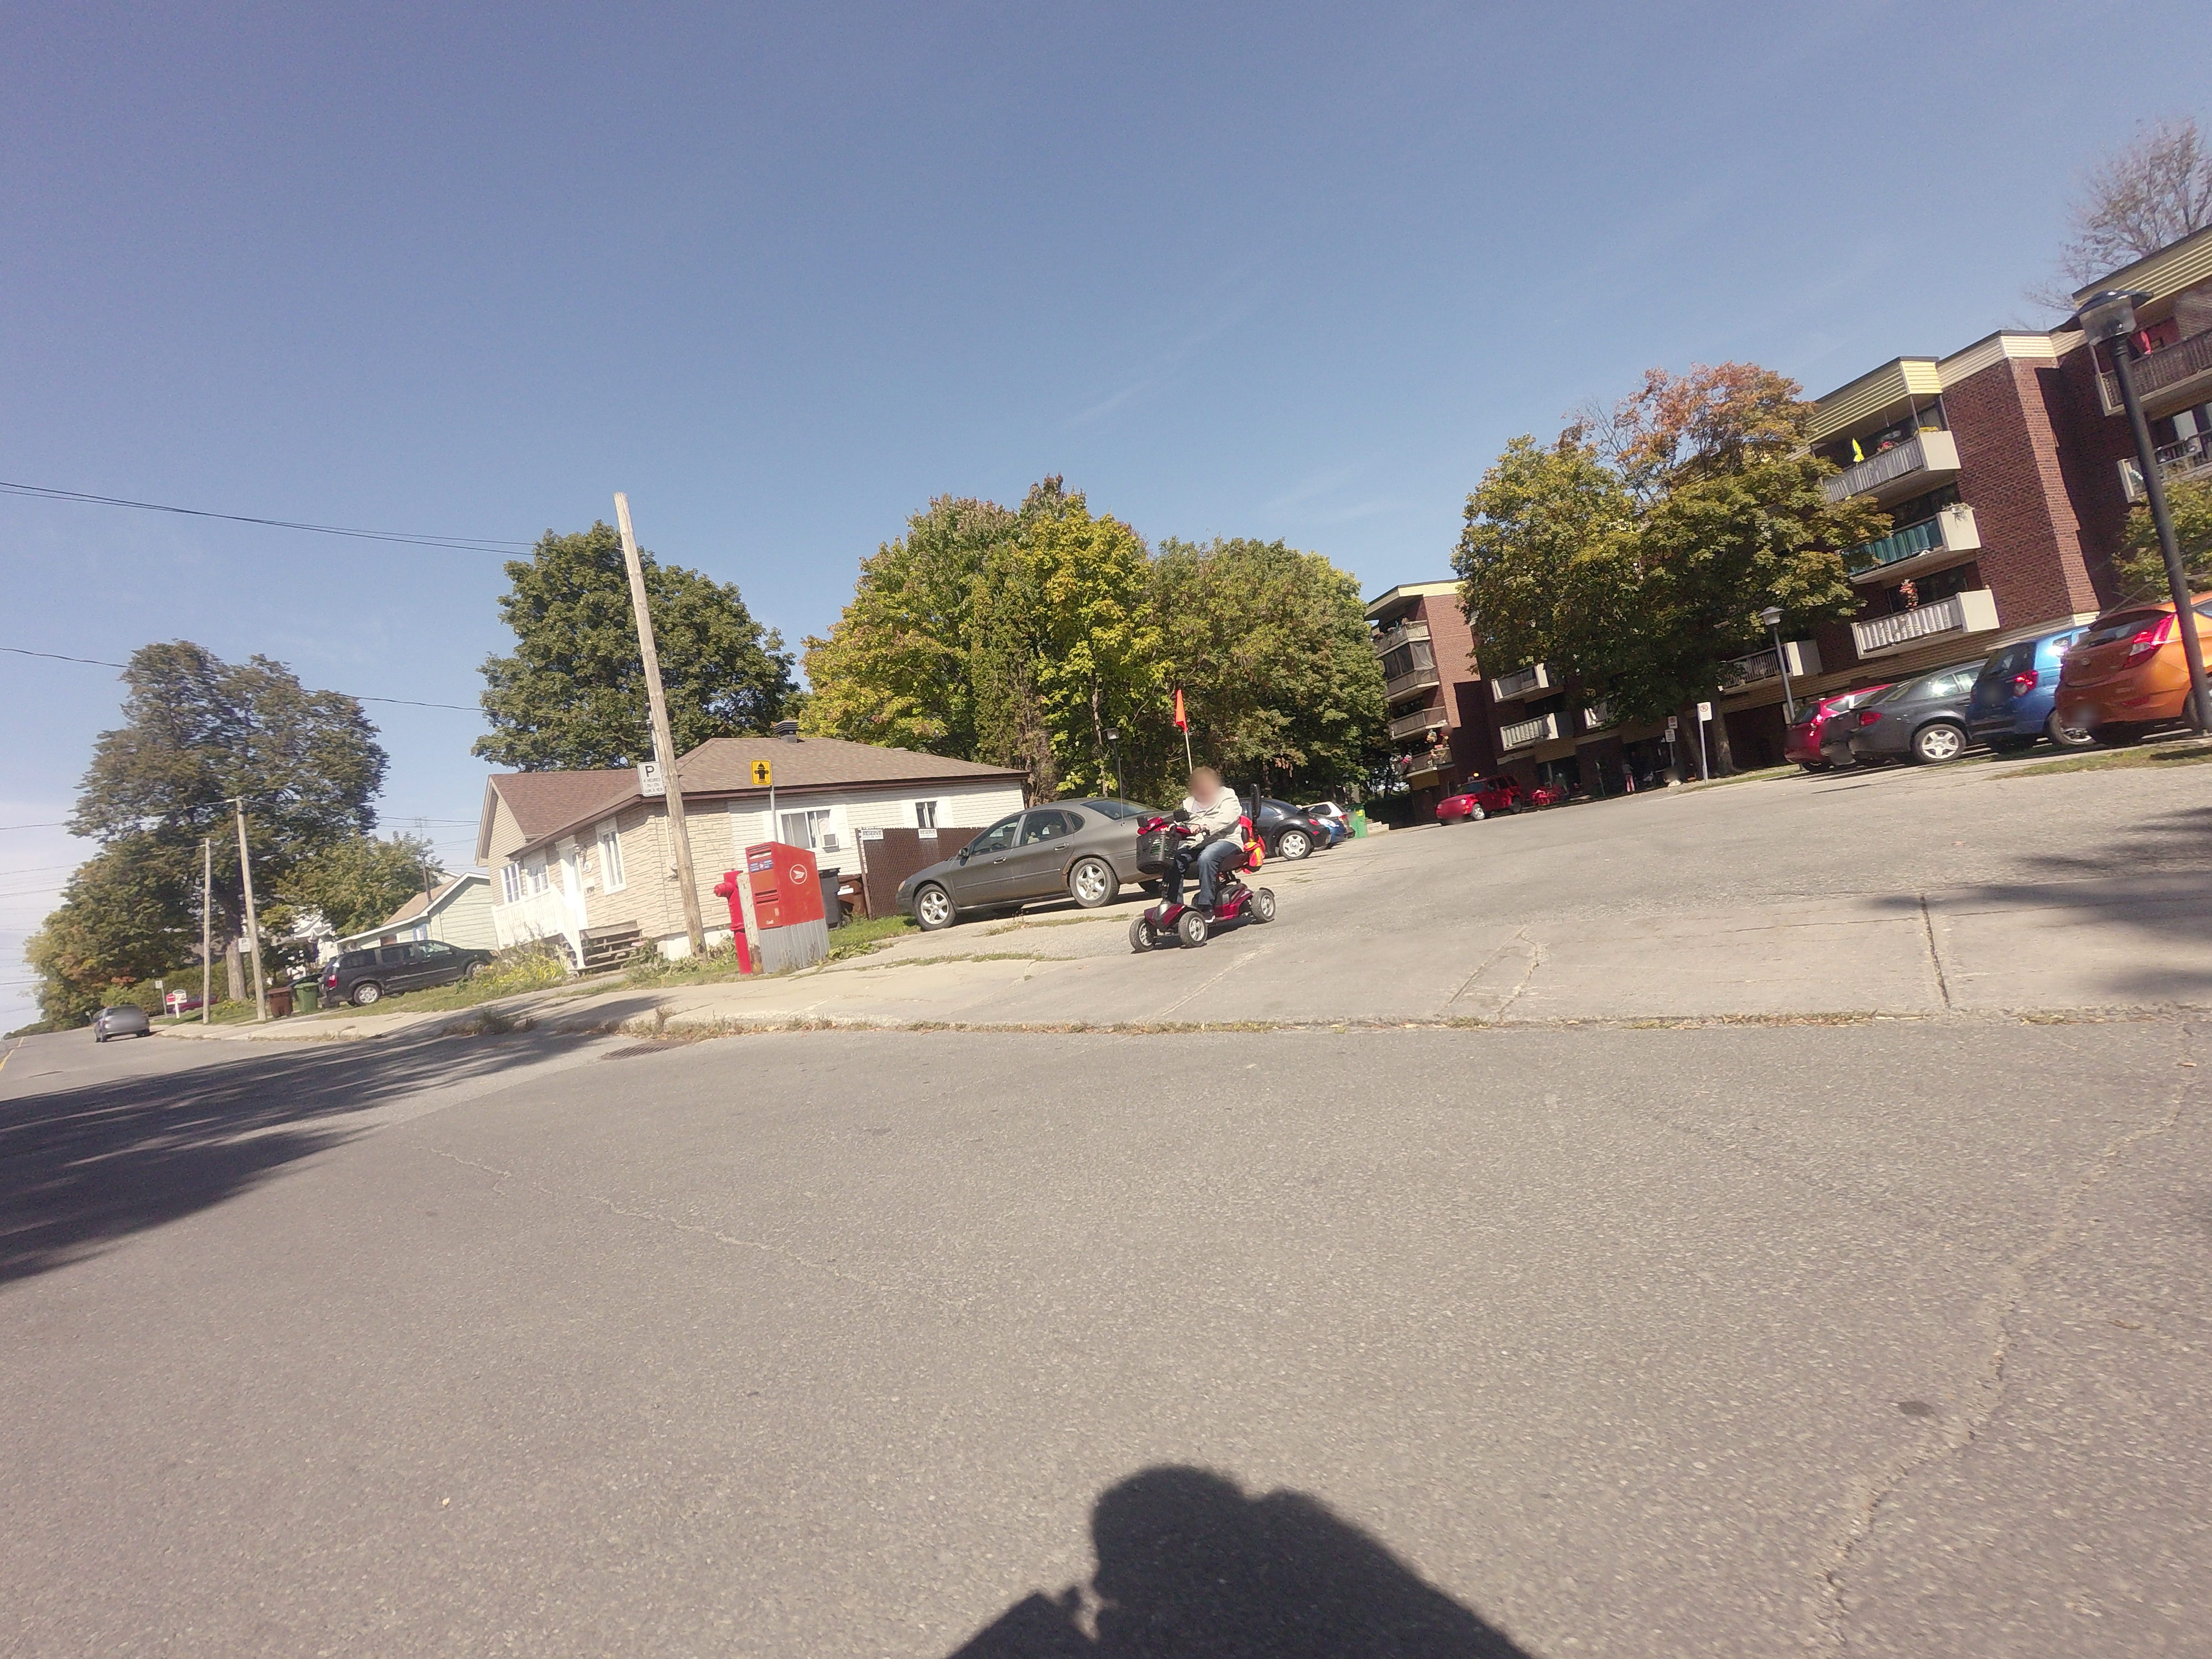
Feature: Wheelchair
City: Laval
State: Quebec
Country: Canada
Date: 2019-09-19T13:20:33+00:00